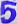
Number: 5